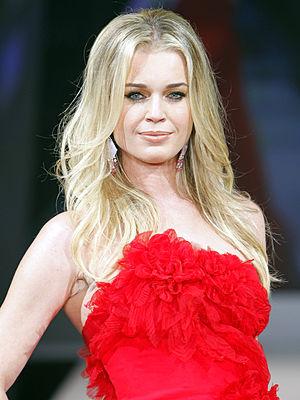
Rebecca Romijn, née le 6 novembre 1972 à Berkeley, en Californie, aux États-Unis, est une actrice et mannequin américaine.
Ugly Betty ou Chère Betty est une série télévisée américaine en 85 épisodes de 42 minutes adaptée par Silvio Horta et Salma Hayek de la telenovela colombienne Yo soy Betty, la fea de Fernando Gaitán et diffusée du 28 septembre 2006 au 14 avril 2010 sur le réseau ABC et en simultané au Canada sur Citytv.